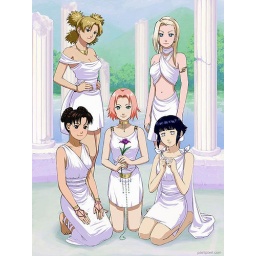
naruto girls in white dresses